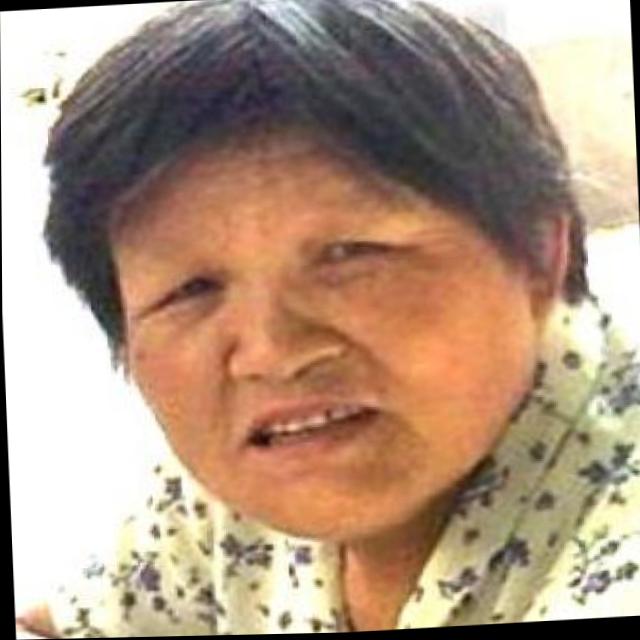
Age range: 65+